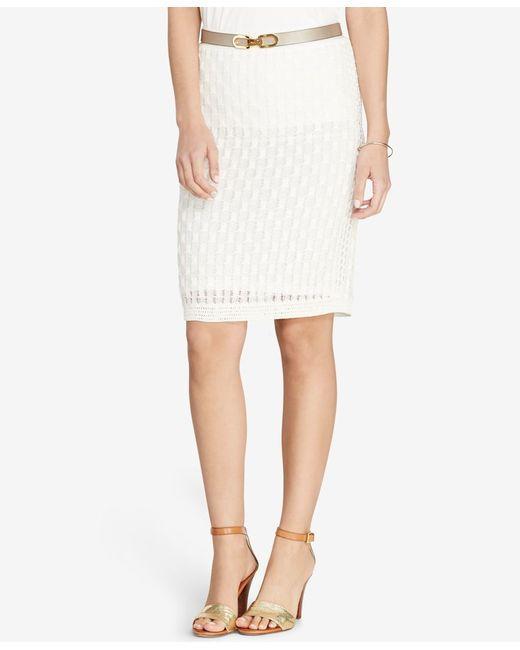
Damenschuhe in Braun und Gold geheilt